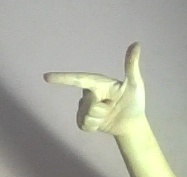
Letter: yaa